Leah Song

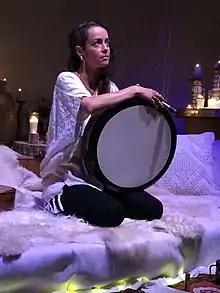

Song and her sister Chloe decided to record their first album, "Leah and Chloe" (2006), one afternoon in the basement studio of a friend in downtown Atlanta, Georgia. The album was meant as a gift for family and friends but they received so much support and recognition for it that they decided to officially start a band called Rising Appalachia.